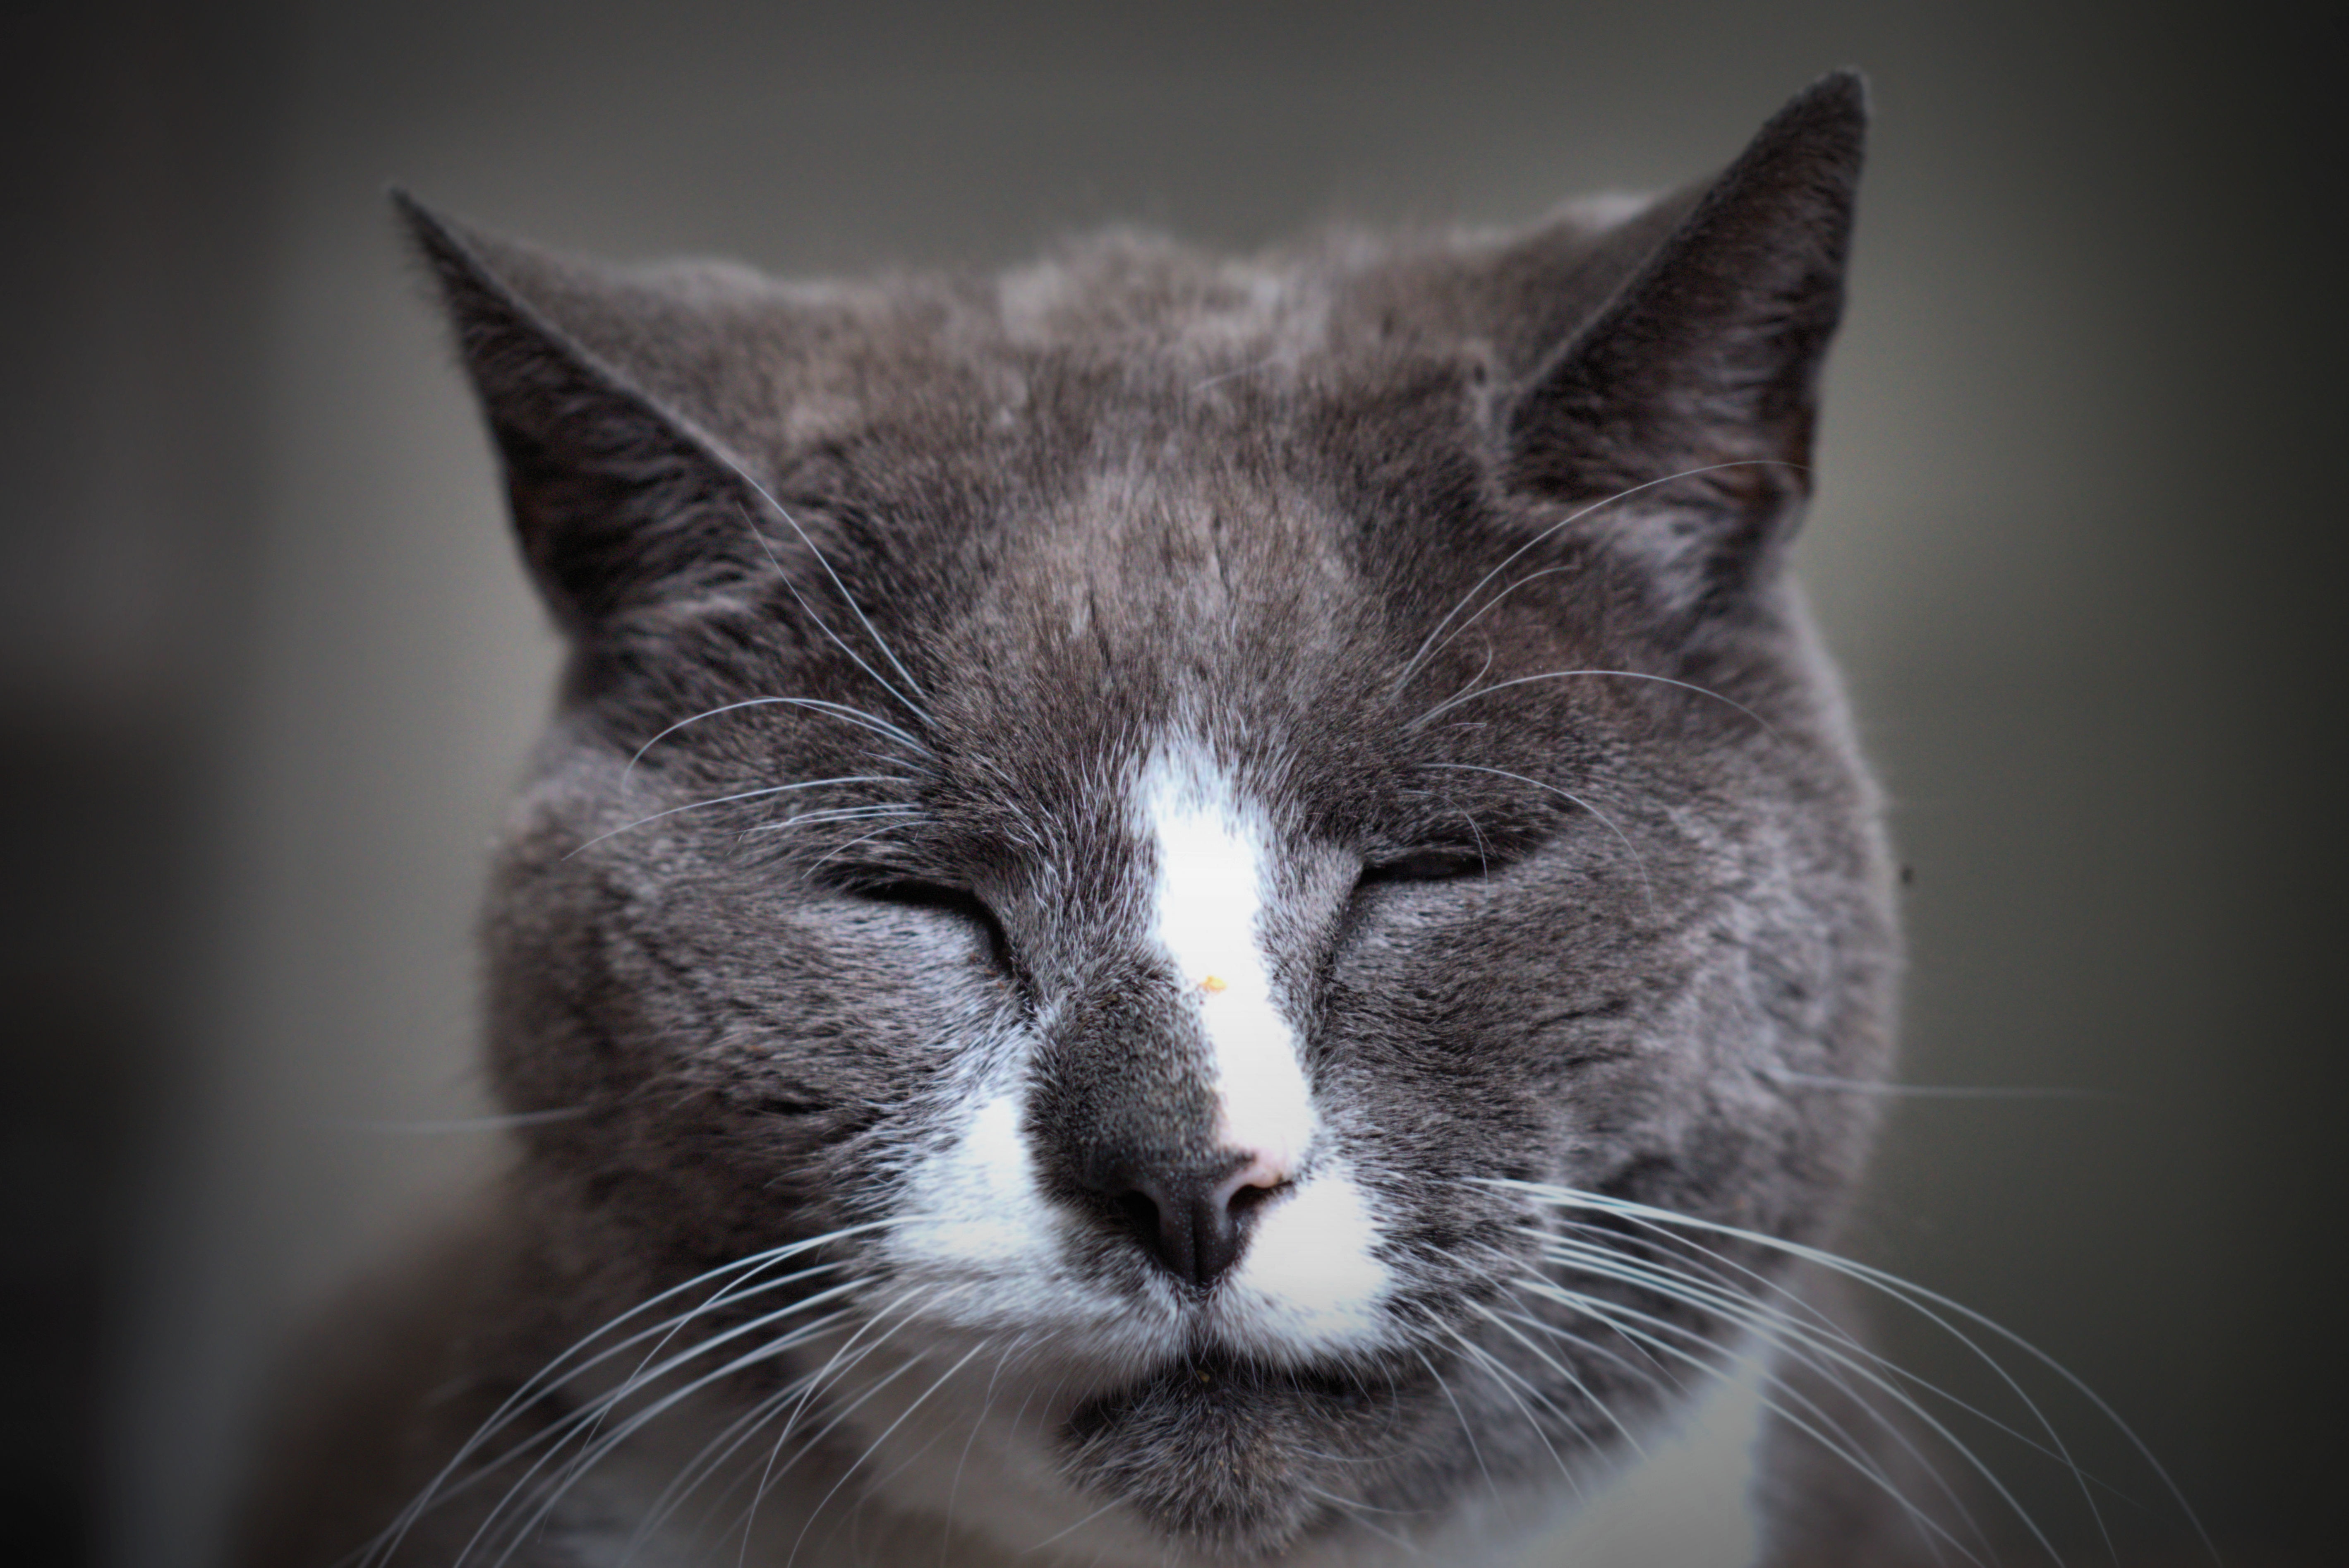
black and white, old, animal, pet, cat, mammal, monochrome, close up, nose, whiskers, grey, snout, vertebrate, closed eyes, european shorthair, wild cat, monochrome photography, small to medium sized cats, cat like mammal, domestic short haired cat